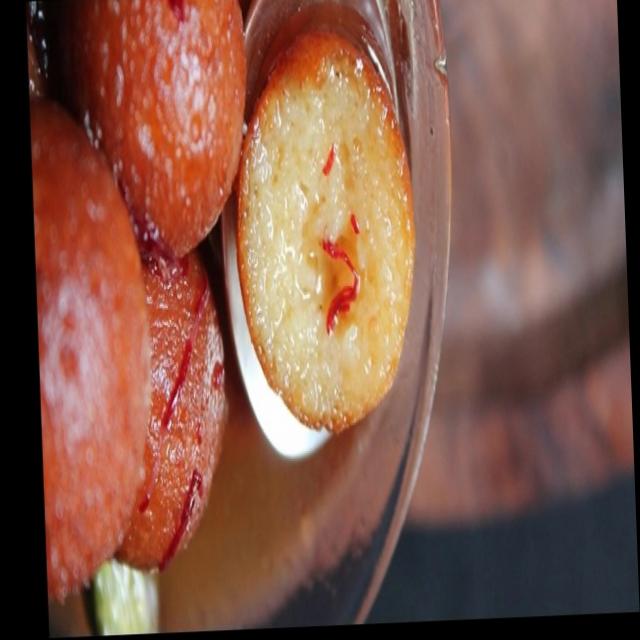
Dish: gulab_jamun